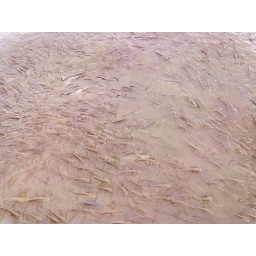
the sea was very stormy so all these fish were sheltering by the sea wall